Council on Foreign Relations

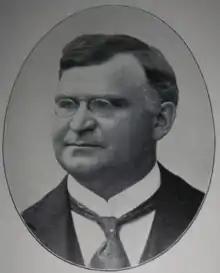
First CFR vice-president, attorney Paul Drennan Cravath

In September 1917, near the end of World War I, President Woodrow Wilson established a working fellowship of about 150 scholars called "The Inquiry", tasked with briefing him about options for the postwar world after Germany was defeated. This academic group, directed by Wilson's closest adviser and long-time friend "Colonel" Edward M. House, and with Walter Lippmann as Head of Research, met to assemble the strategy for the postwar world. The team produced more than 2,000 documents detailing and analyzing the political, economic, and social facts globally that would be helpful for Wilson in the peace talks. Their reports formed the basis for the Fourteen Points, which outlined Wilson's strategy for peace after the war's end. These scholars then traveled to the Paris Peace Conference 1919 and participated in the discussions there.